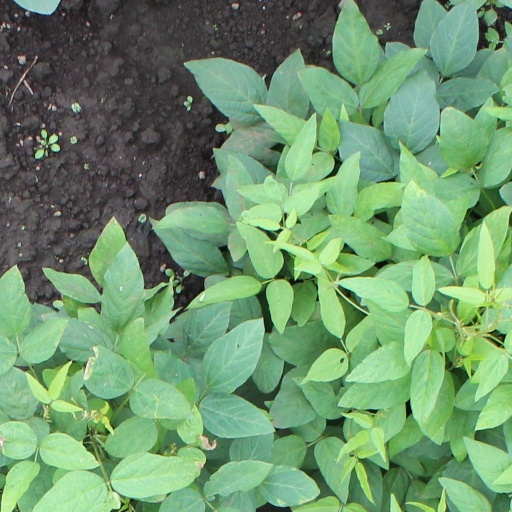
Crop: soybean